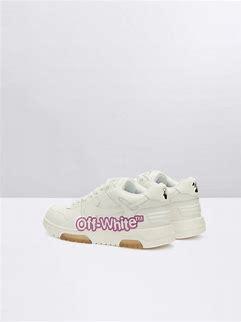
Brand: Off-White
Model: Off Out Of Office For Walking